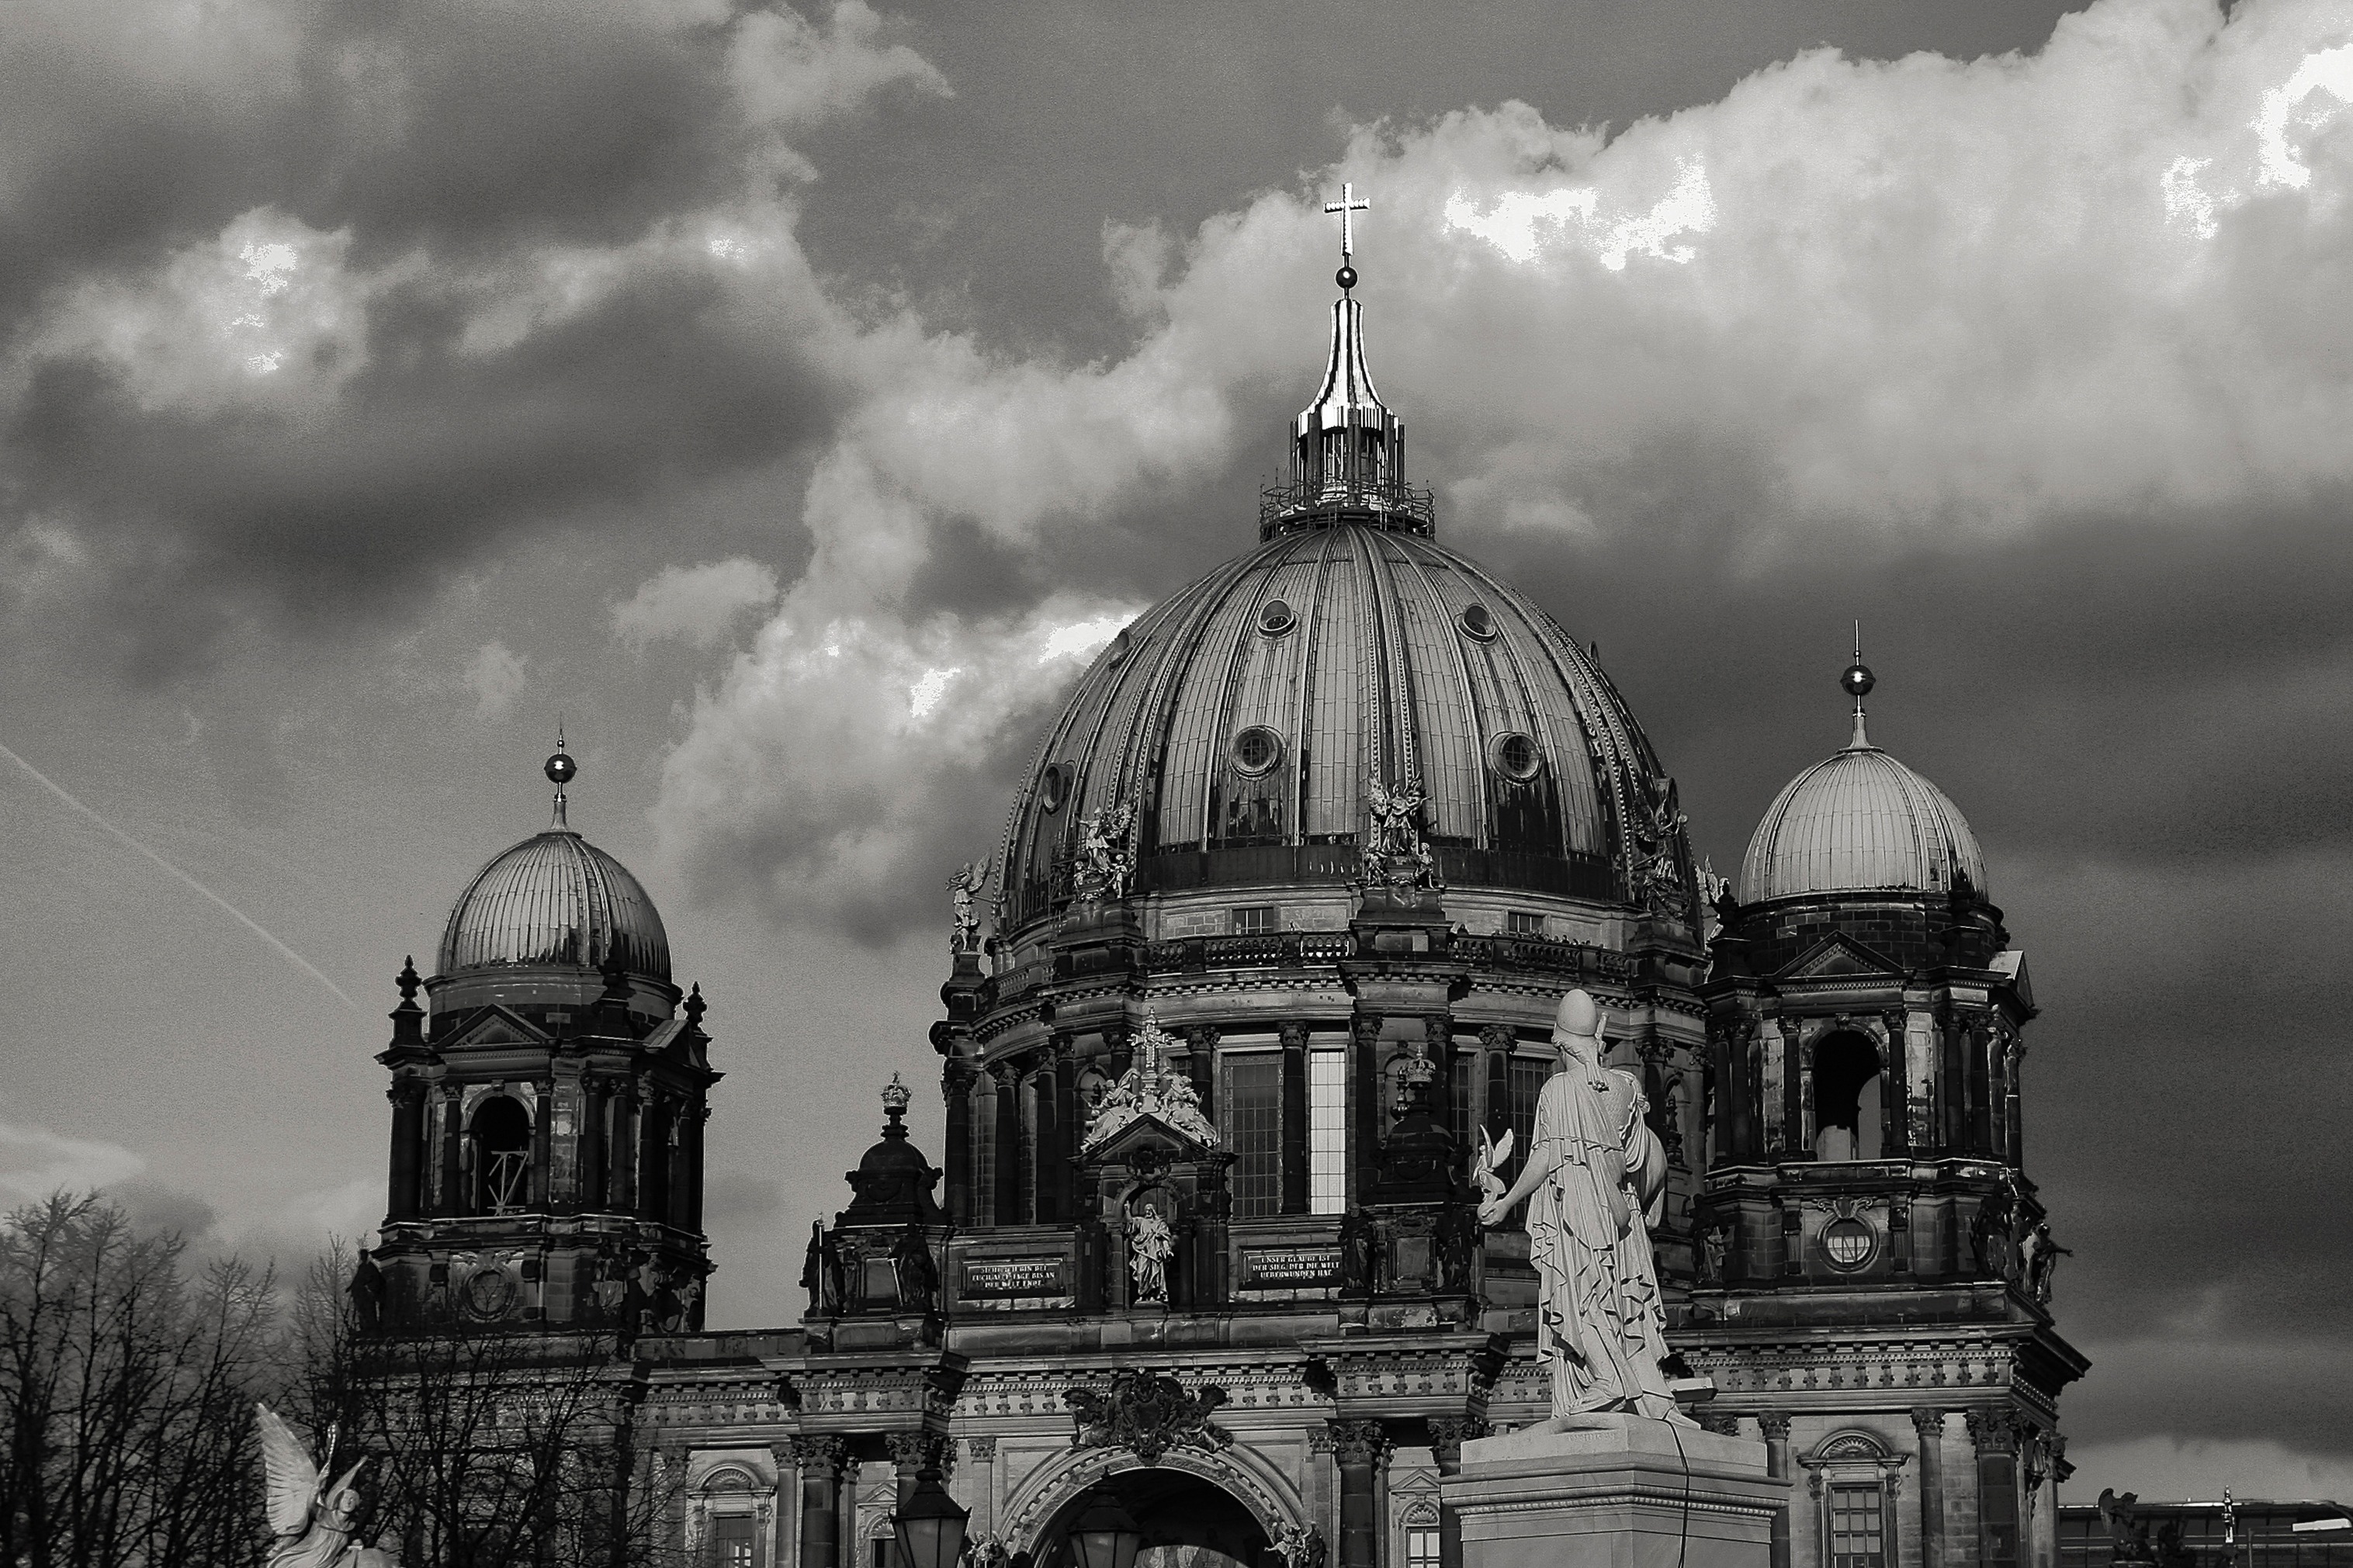
black and white, building, landmark, church, cathedral, monochrome, place of worship, capital, spire, berlin, dome, dom, monochrome photography